Tito Oro Nobili

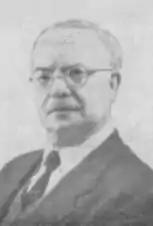

Tito Oro Nobili (23 March 1882, Perugia – 8 February 1967, Rome) was an Italian politician. He was one of the founders and main leaders of the Italian Socialist Party.